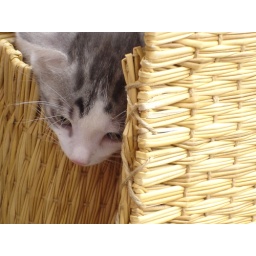
cat in basket